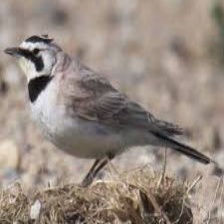
Species: HORNED LARK
Scientific name: EREMOPHILA ALPESTRIS